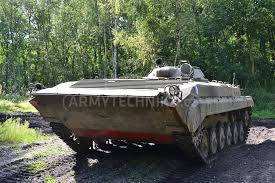
Label: BMP-2